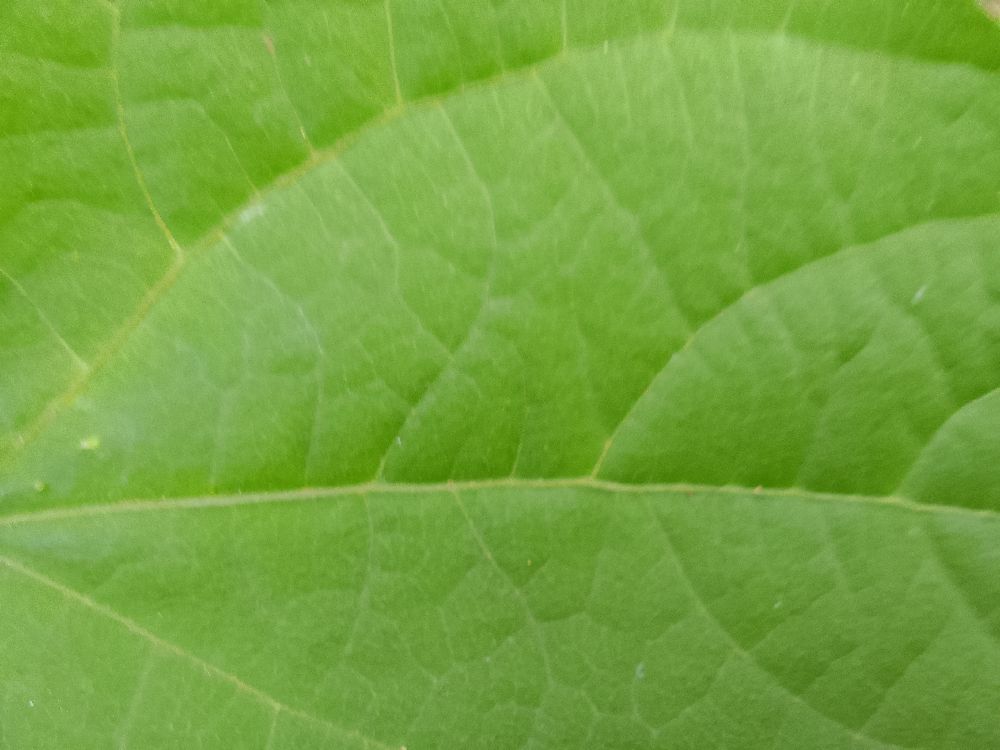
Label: healthy